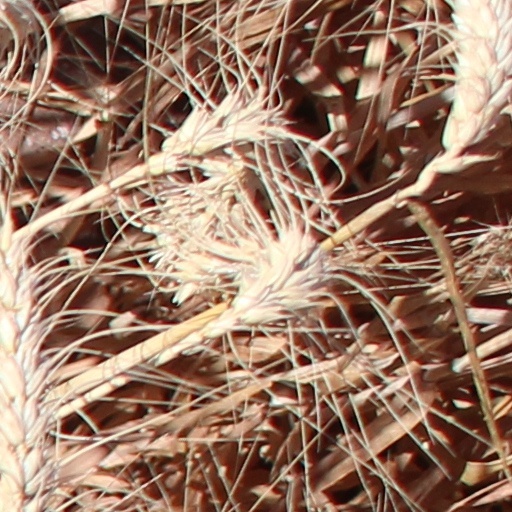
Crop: wheat